Biomarkers of aging

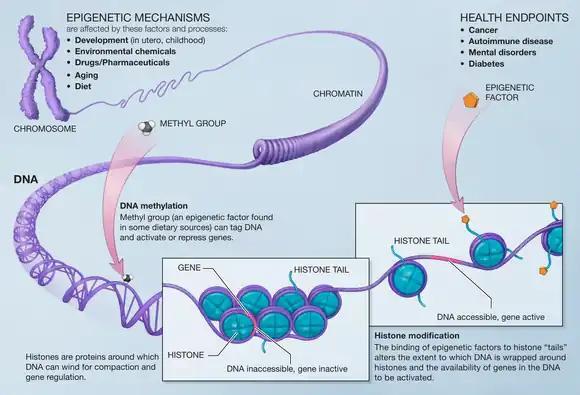
Chromosomes during methylation

Biomarkers of aging are biomarkers that could predict functional capacity at some later age better than chronological age. Stated another way, biomarkers of aging would give the true "biological age", which may be different from the chronological age.